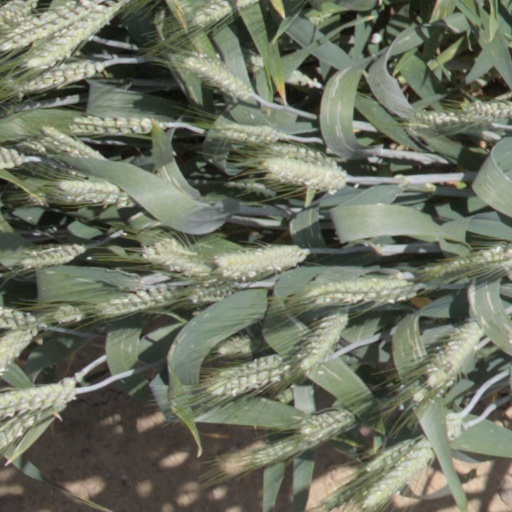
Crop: wheat